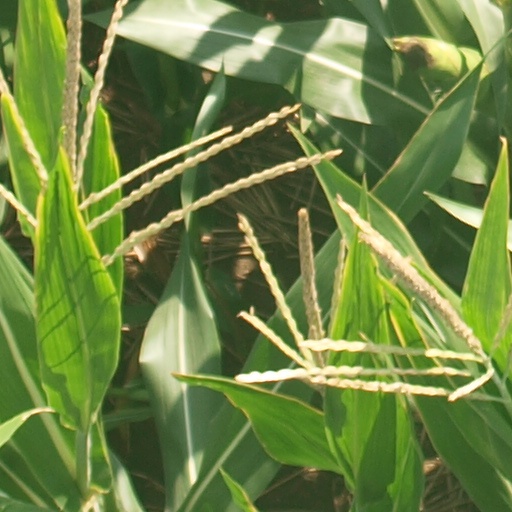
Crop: maize; corn